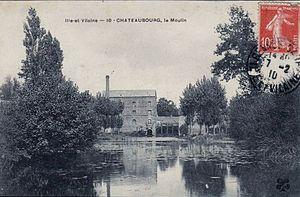
Le moulin de Châteaubourg avant 1920 (actuel hôtel Ar Milin)
Châteaubourg est une commune française située dans le département d'Ille-et-Vilaine en région Bretagne, peuplée de 7 064 habitants.